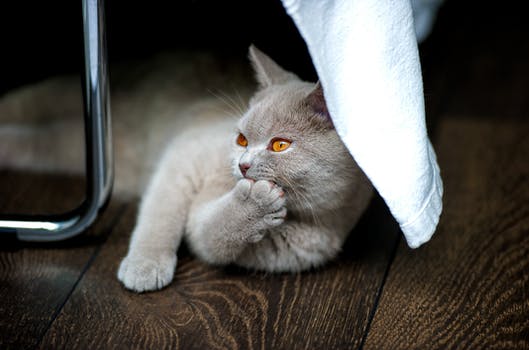
Label: No Watermark